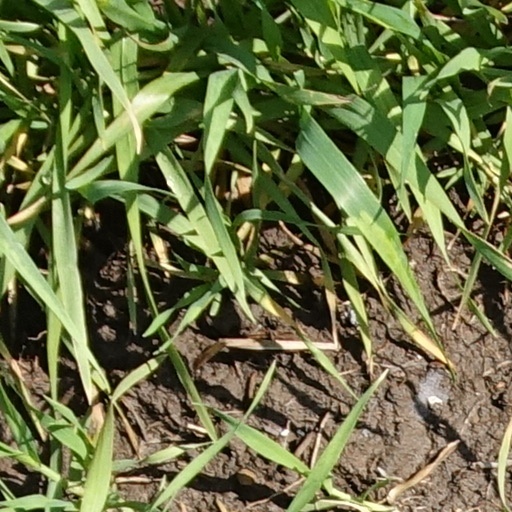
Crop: wheat